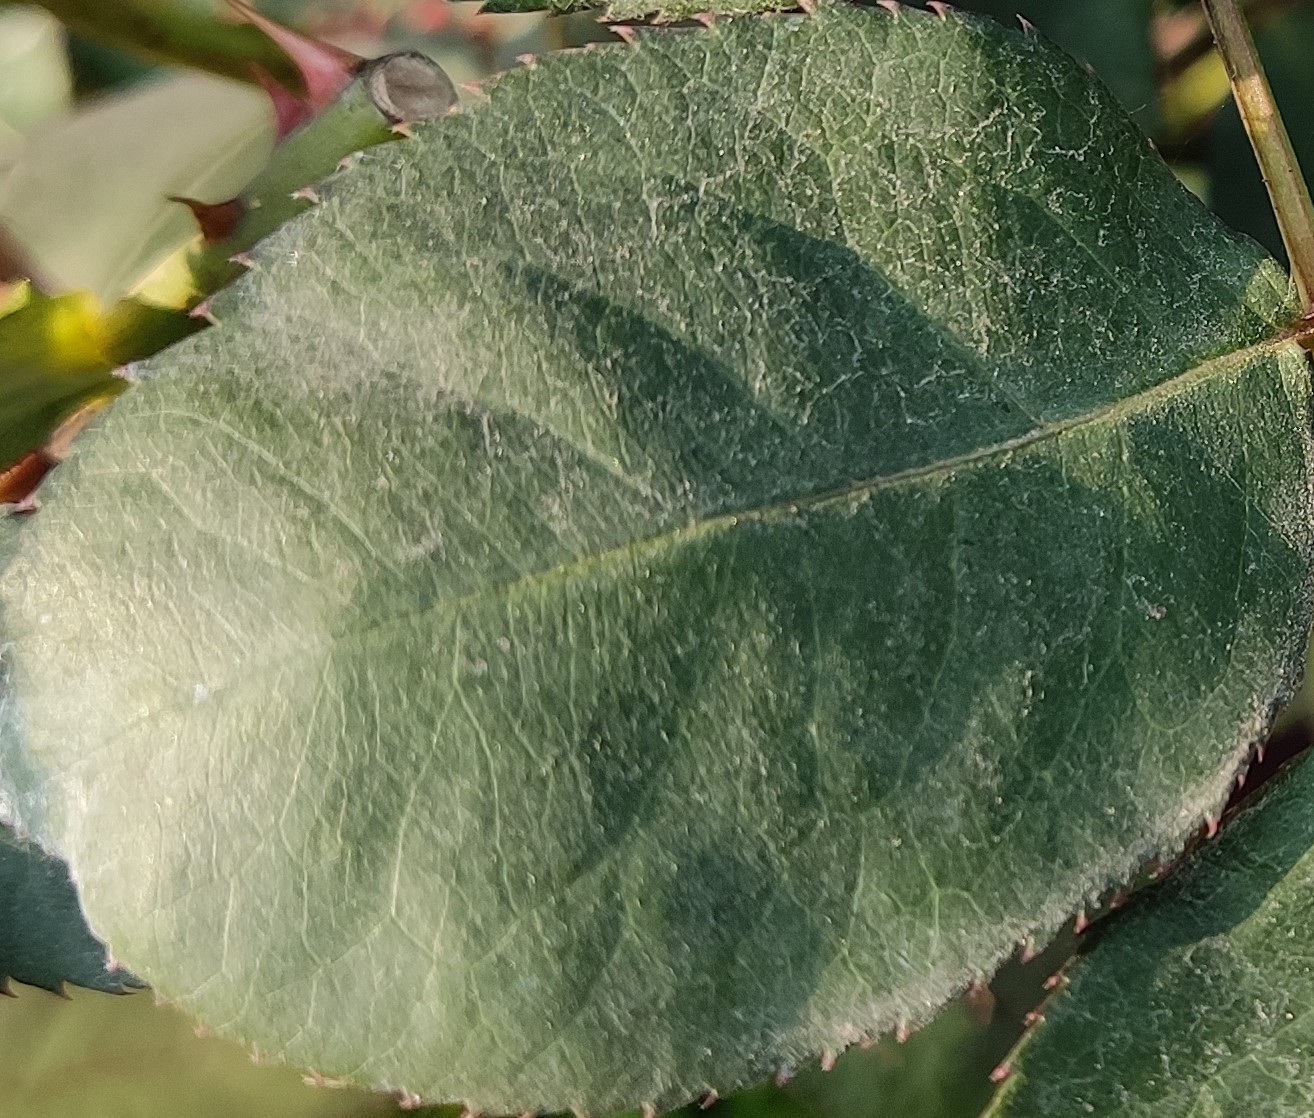
Label: Fresh Leaf